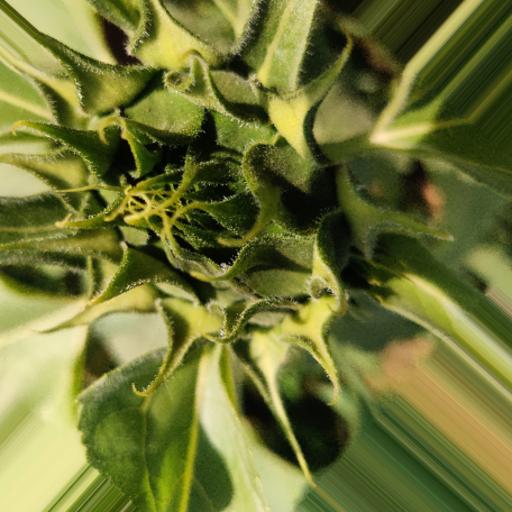
Label: Fresh_leaf